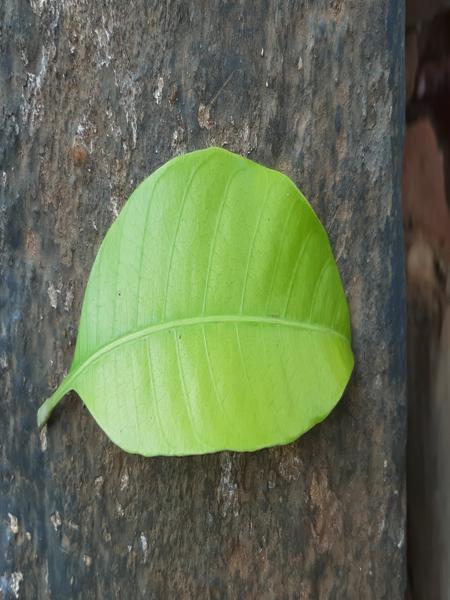
Plant: Mango